The Happy Six

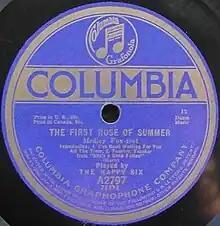
Columbia A2797 by The Happy Six

A reissue of material by The Happy Six by Rivermont Records featuring liner notes by Mark Berresford was nominated for Best Album Notes at the 2010 Grammys.